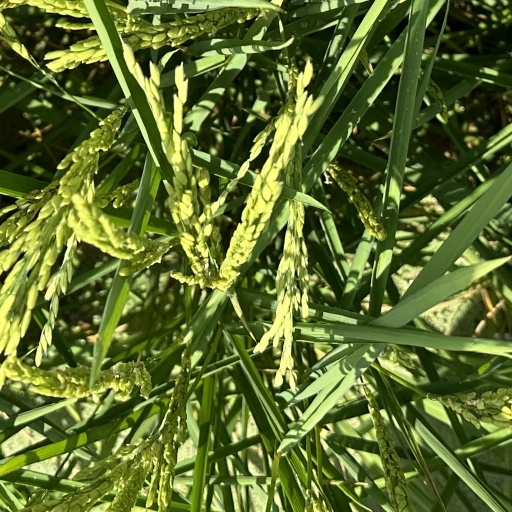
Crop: rice